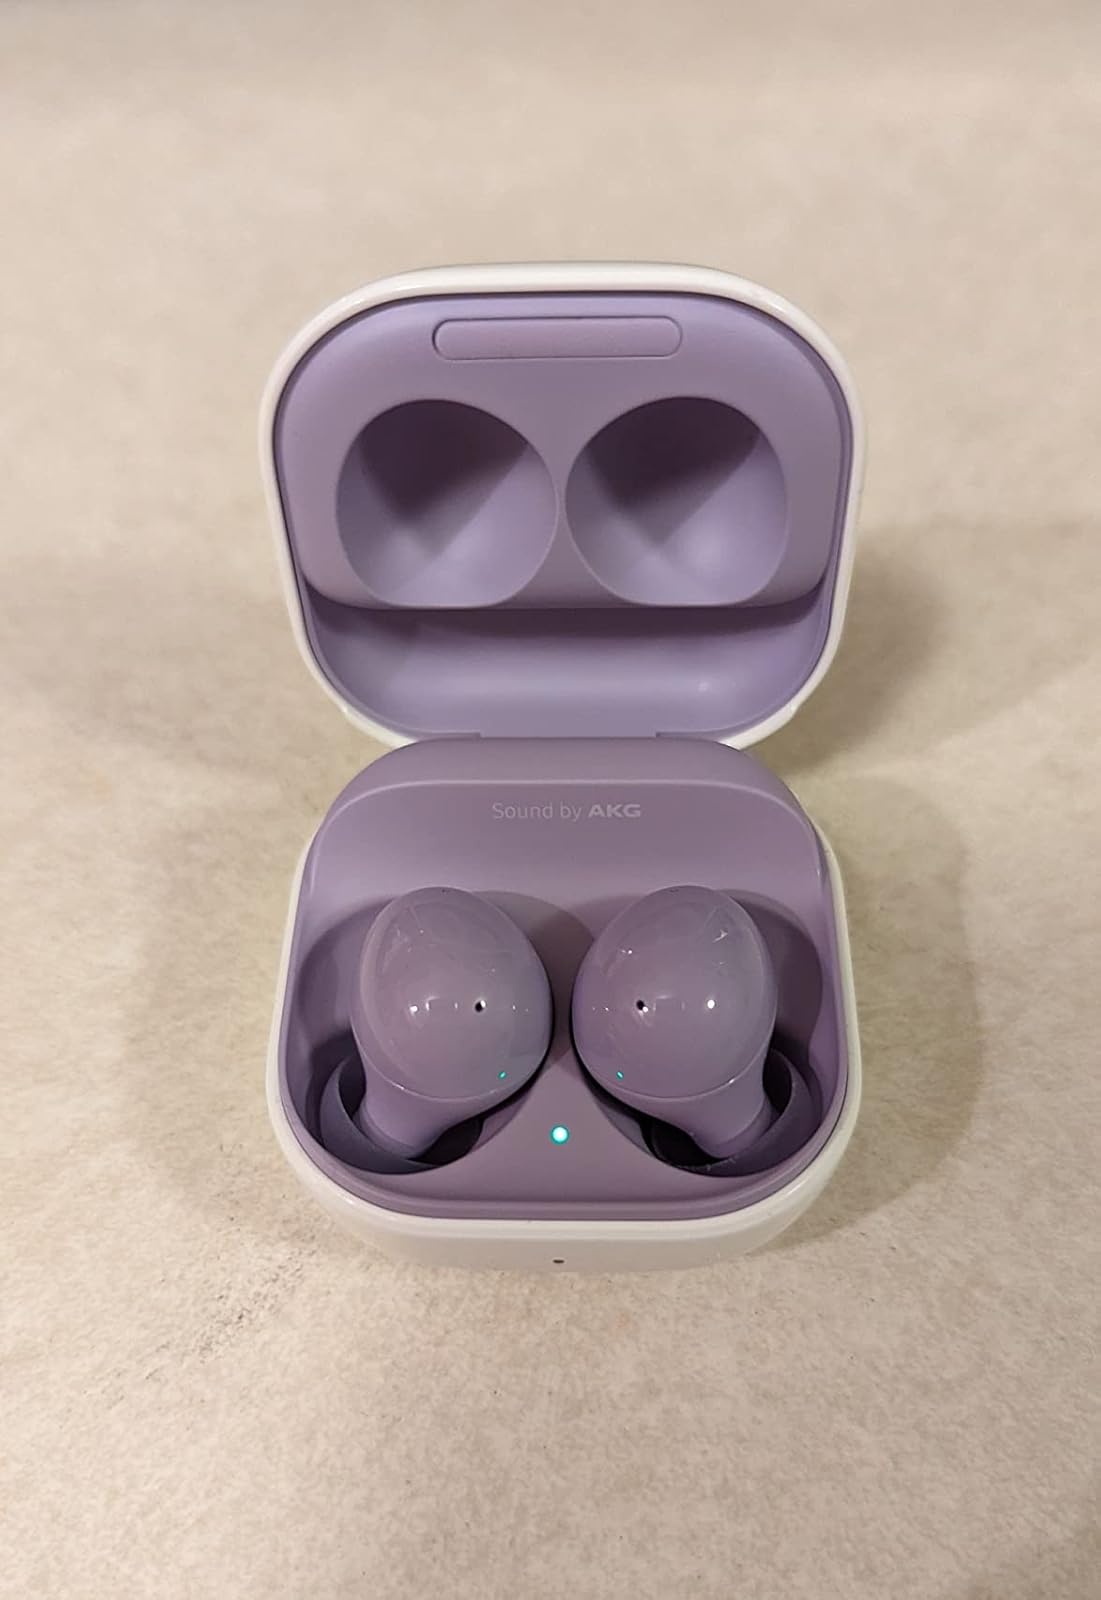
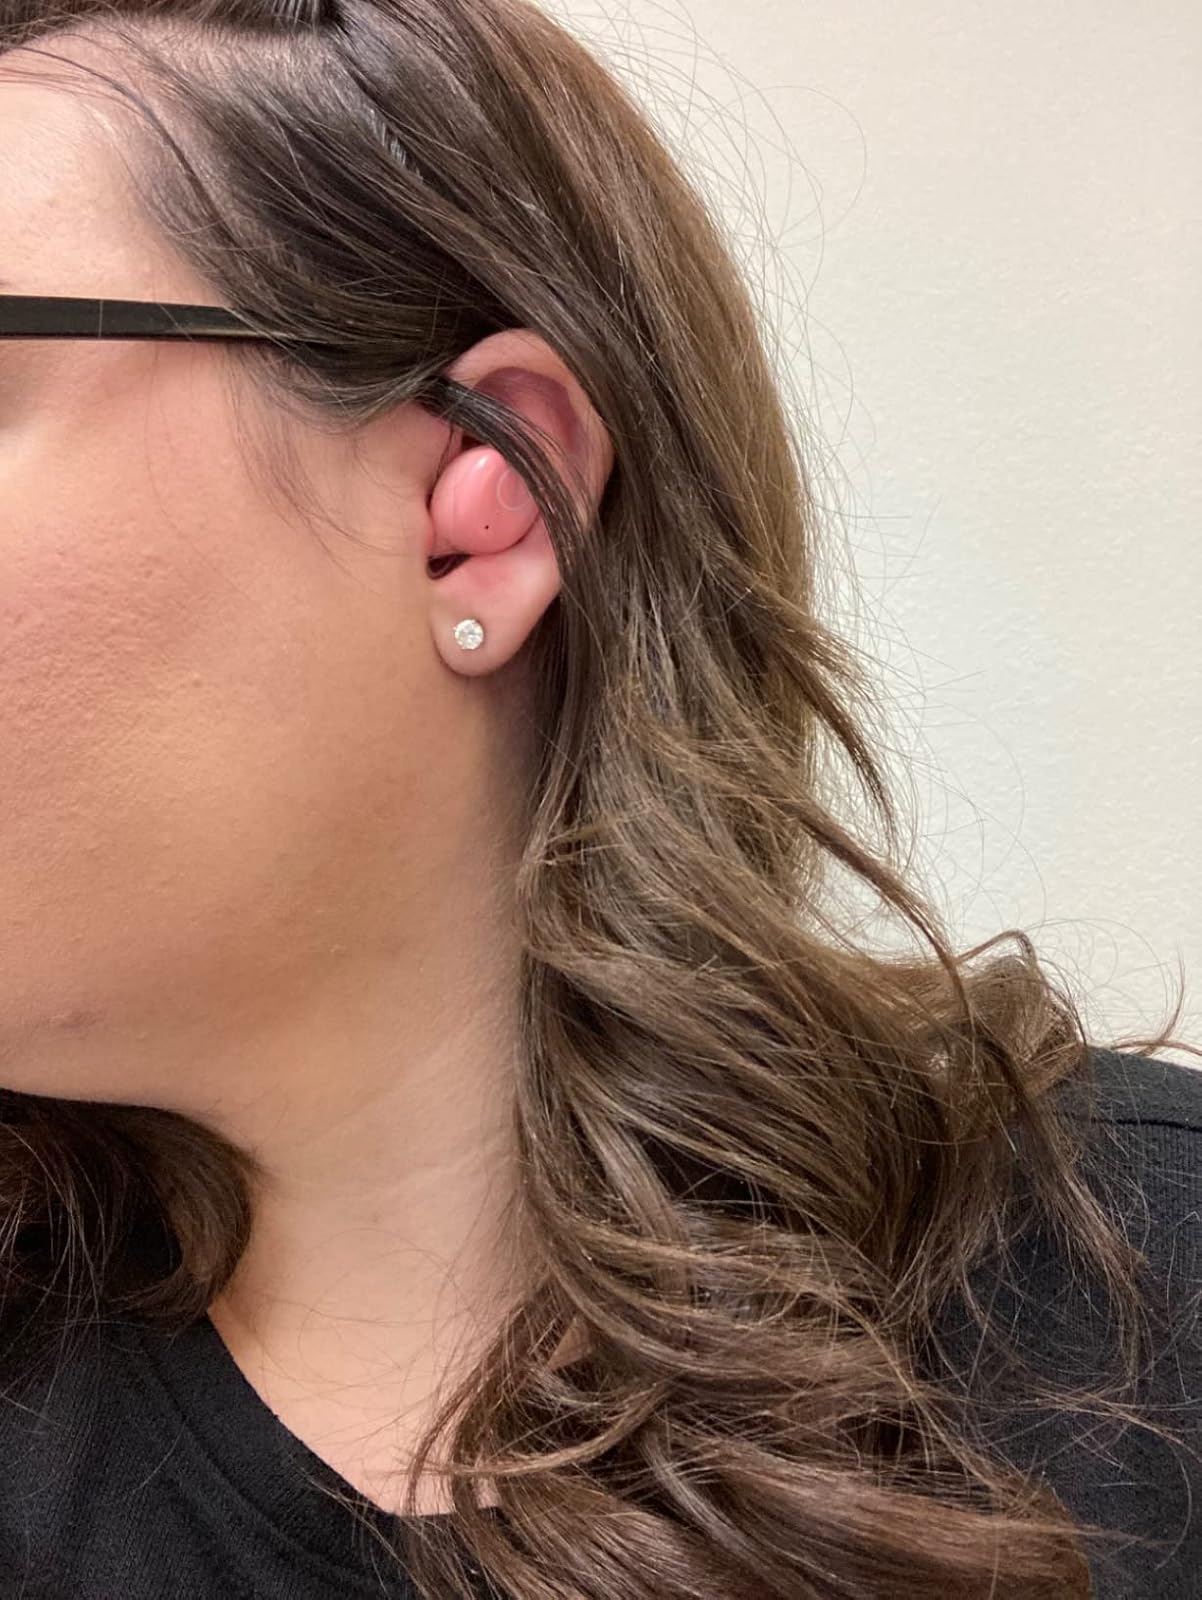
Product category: earbuds
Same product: no